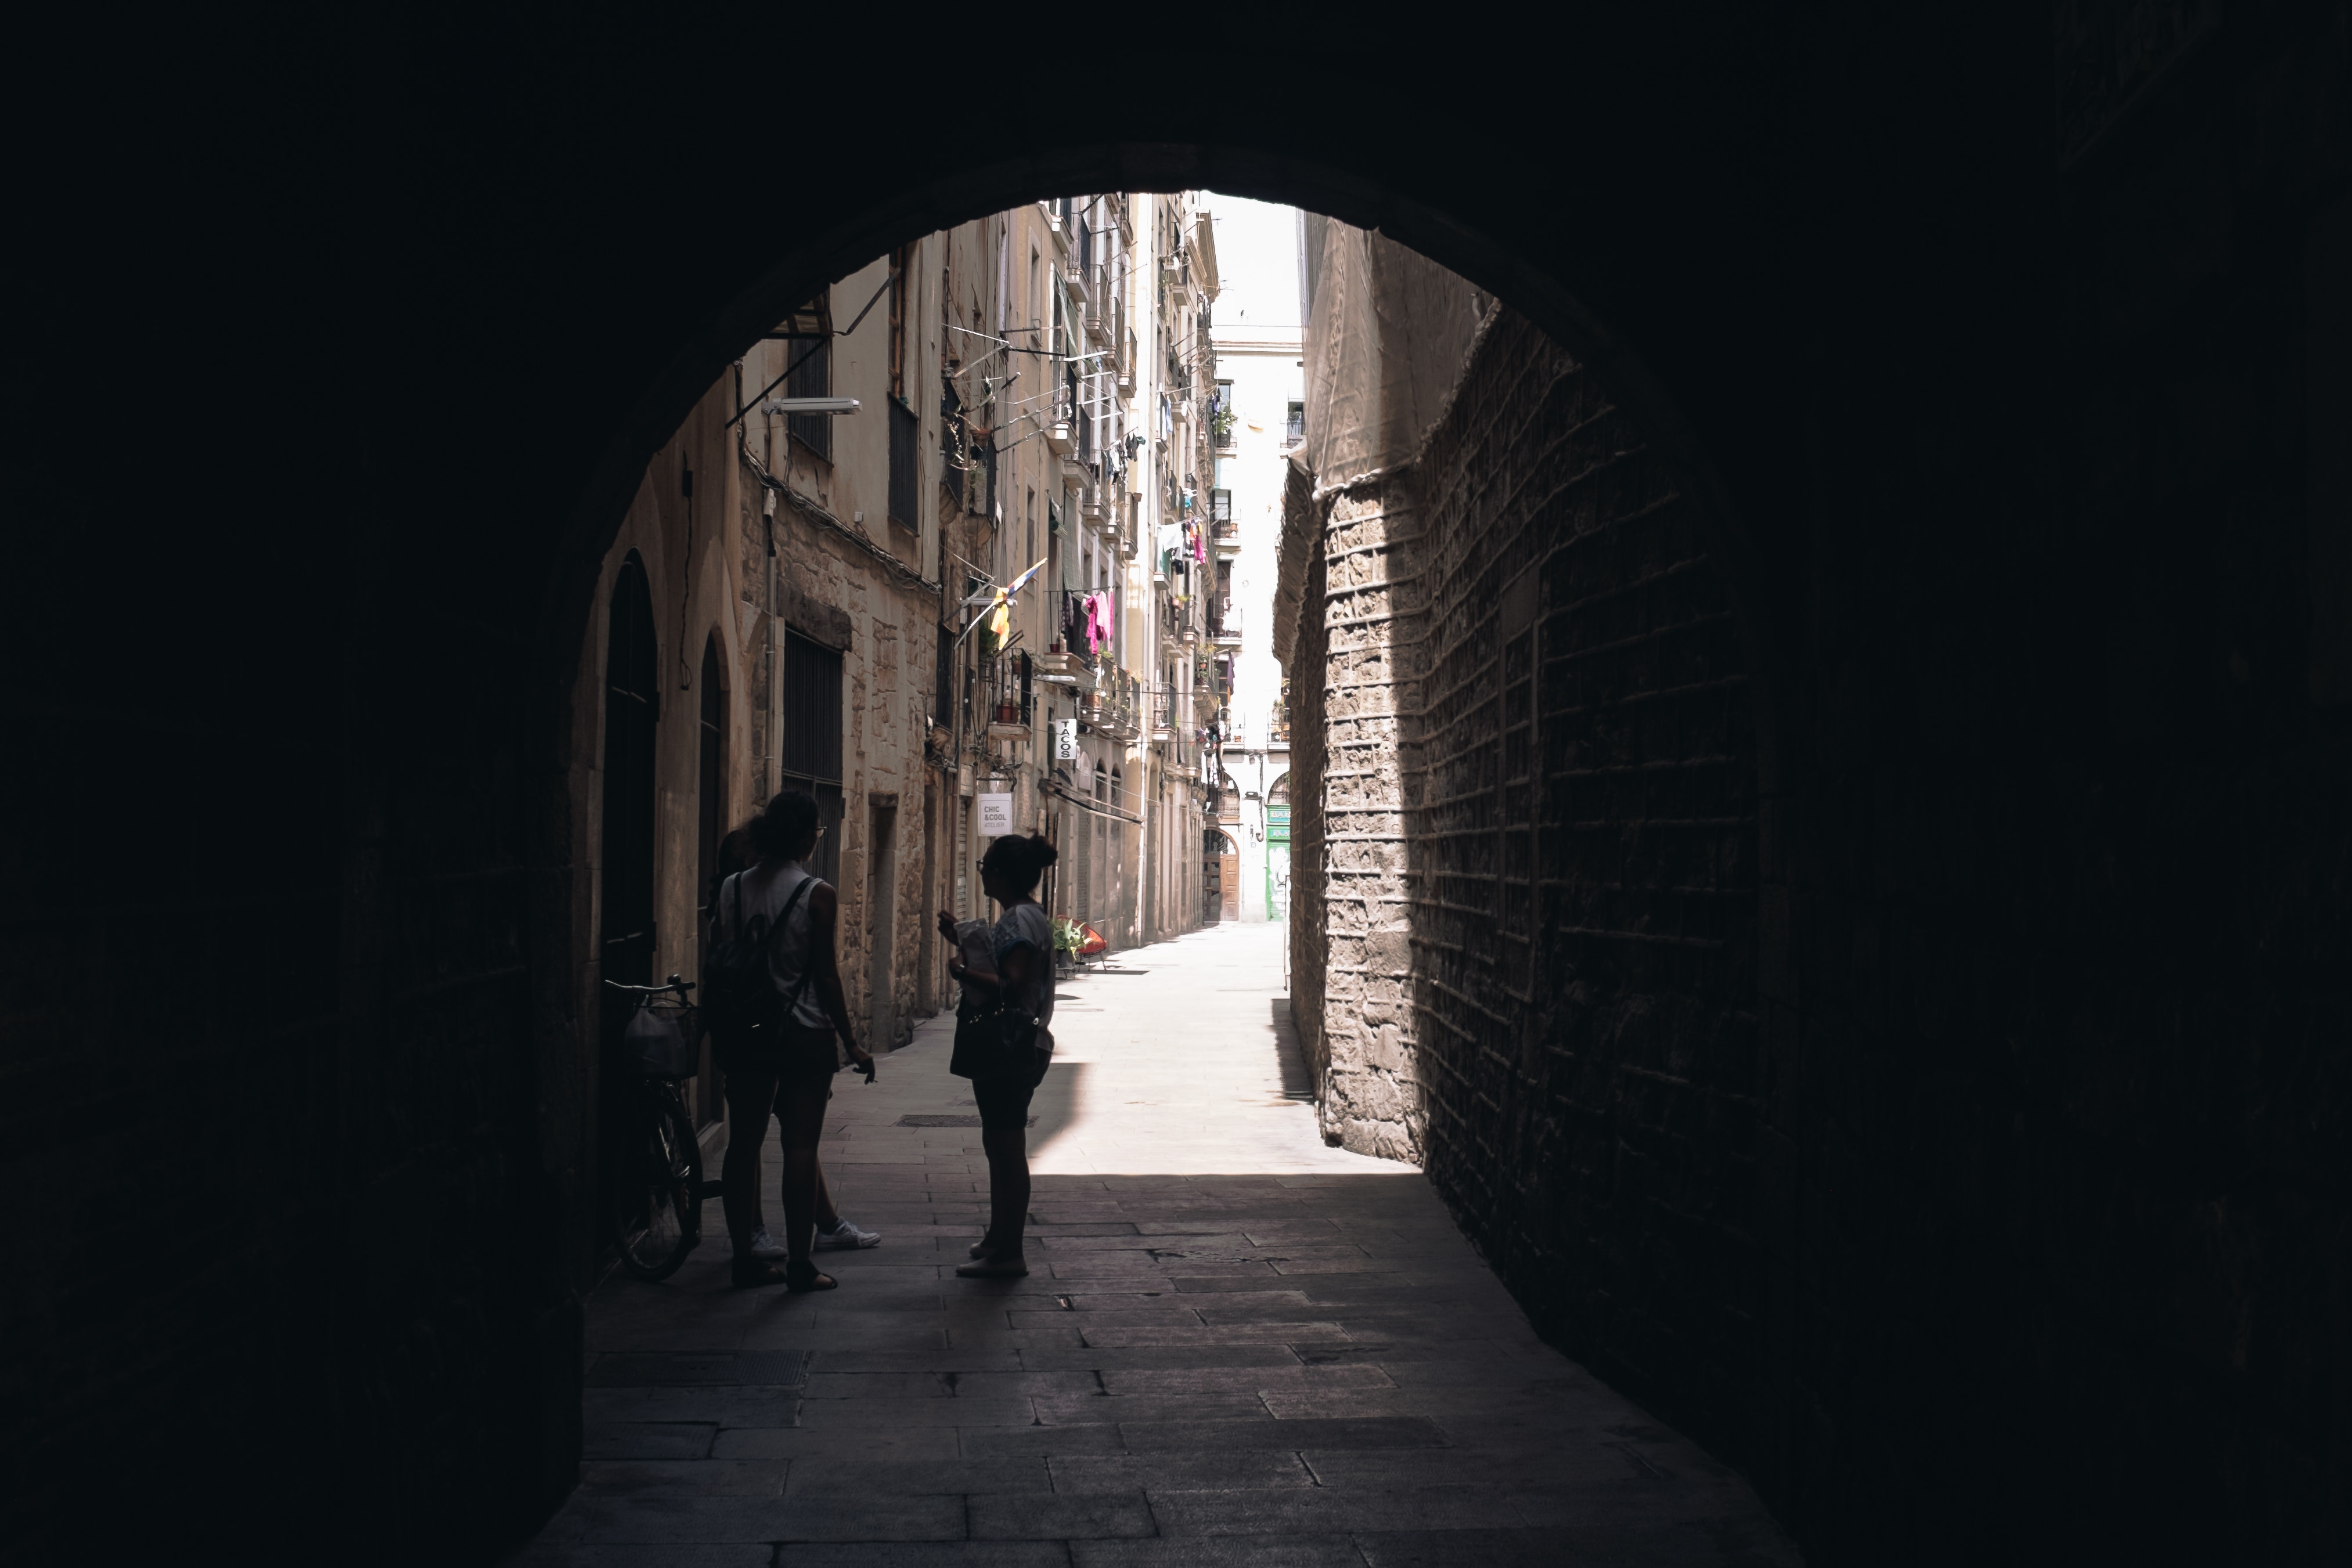
alley, arch, street, light, town, architecture, darkness, infrastructure, road, tree, building, shadow, photography, walkway, arcade, cobblestone, Tints and shades, city